Charles Church, Plymouth

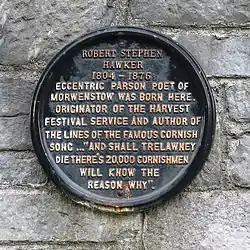
Plaque on the wall of the ruined church to Robert Stephen Hawker, who was born in the vicarage of this church and raised by his grandfather Robert Hawker

The parish became known as the Charles with St Luke on 11 August 1954. When St Luke's was considered for demolition the congregation united with St Matthias becoming "the Church of Charles with St Matthias" on 22 April 1962.